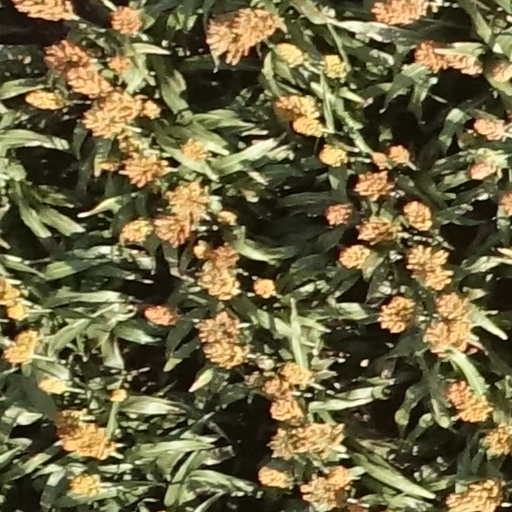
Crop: sorghum